Angler: The Cheney Vice Presidency

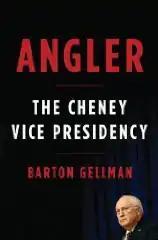
First edition cover

Angler: The Cheney Vice Presidency is a 2008 book by "Washington Post" investigative reporter Barton Gellman. Presenting information in a narrative fashion, Gellman asserts that United States Vice President Dick Cheney misled Republican leaders about the threat of Iraq before the invasion of Iraq by the United States. The book levels several allegations against Cheney and his administration. The book is based on hundreds of previously unpublished interviews with high-ranking government officials.